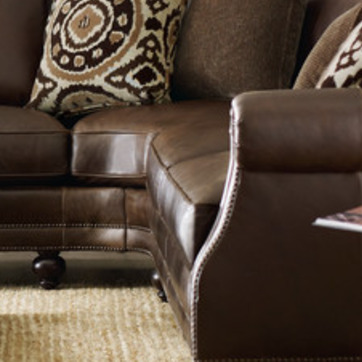
Material: leather